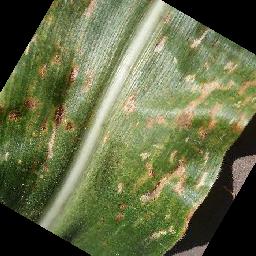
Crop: corn
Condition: (maize)_cercospora_spot_gray_spot